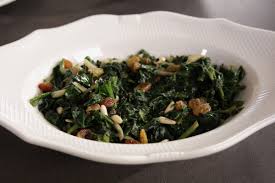
Yemek: ispanak